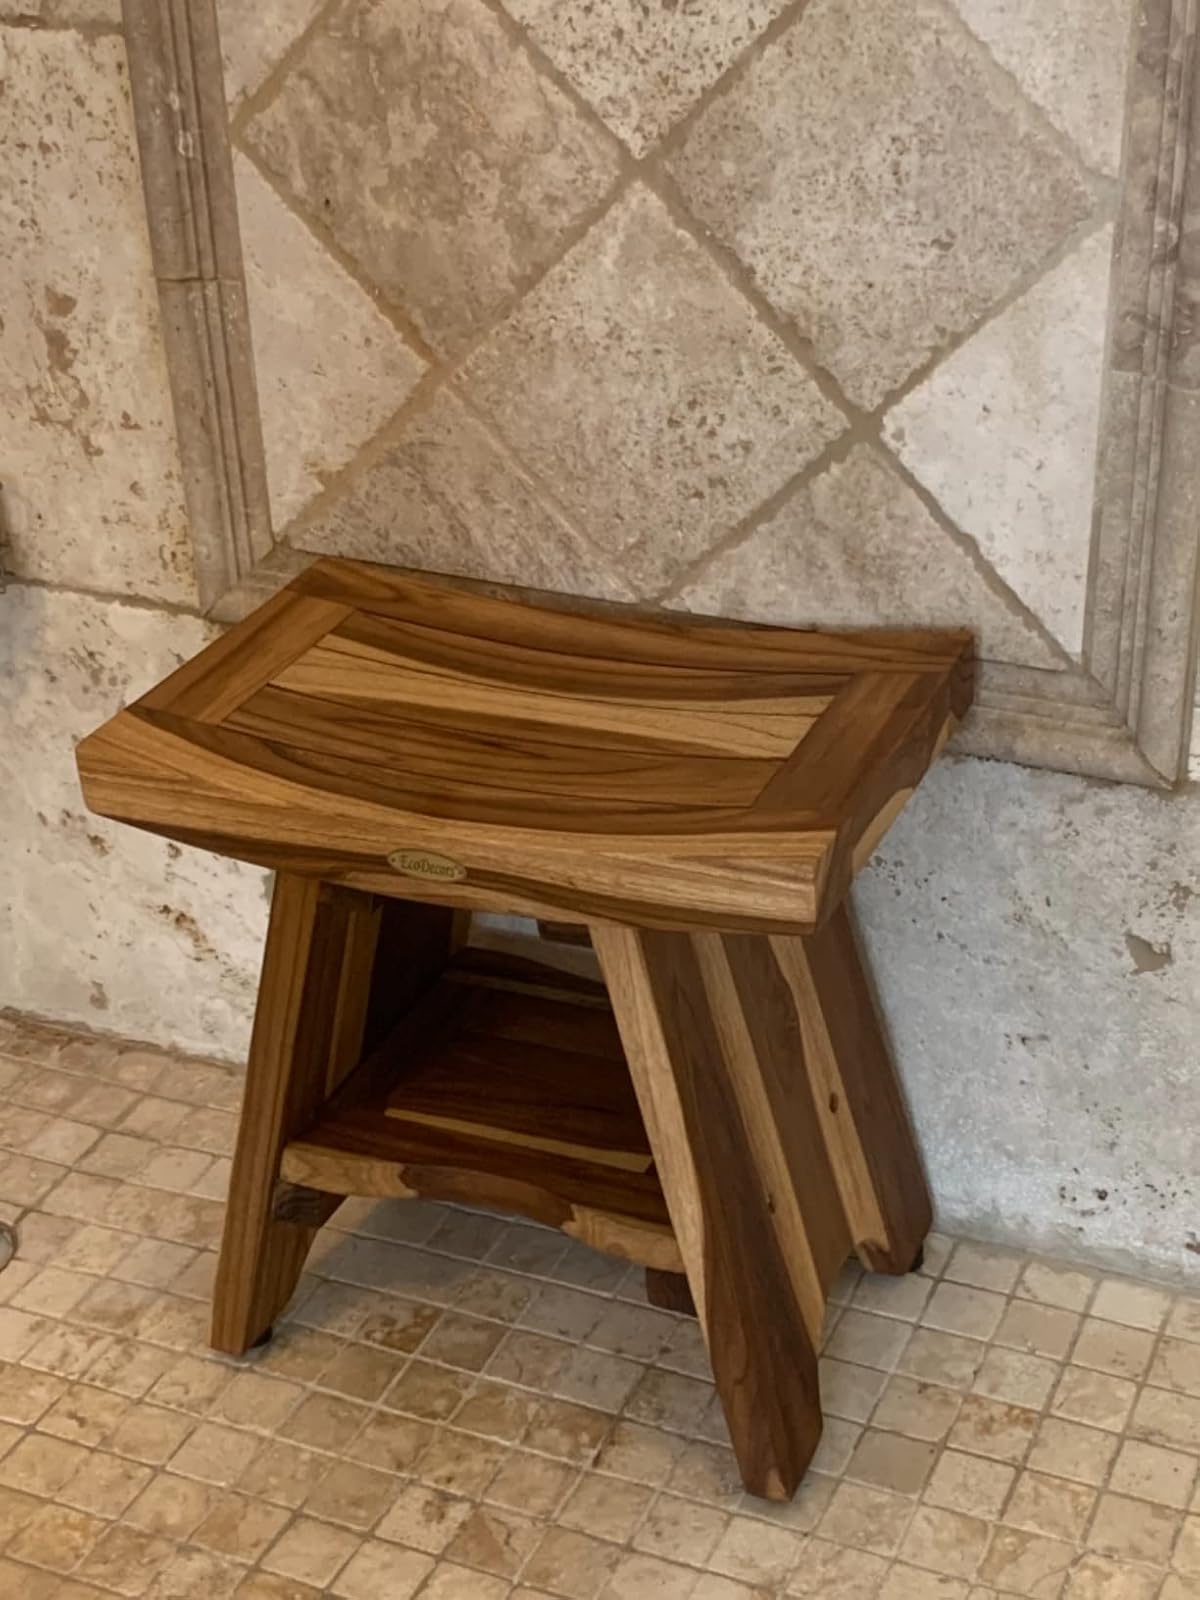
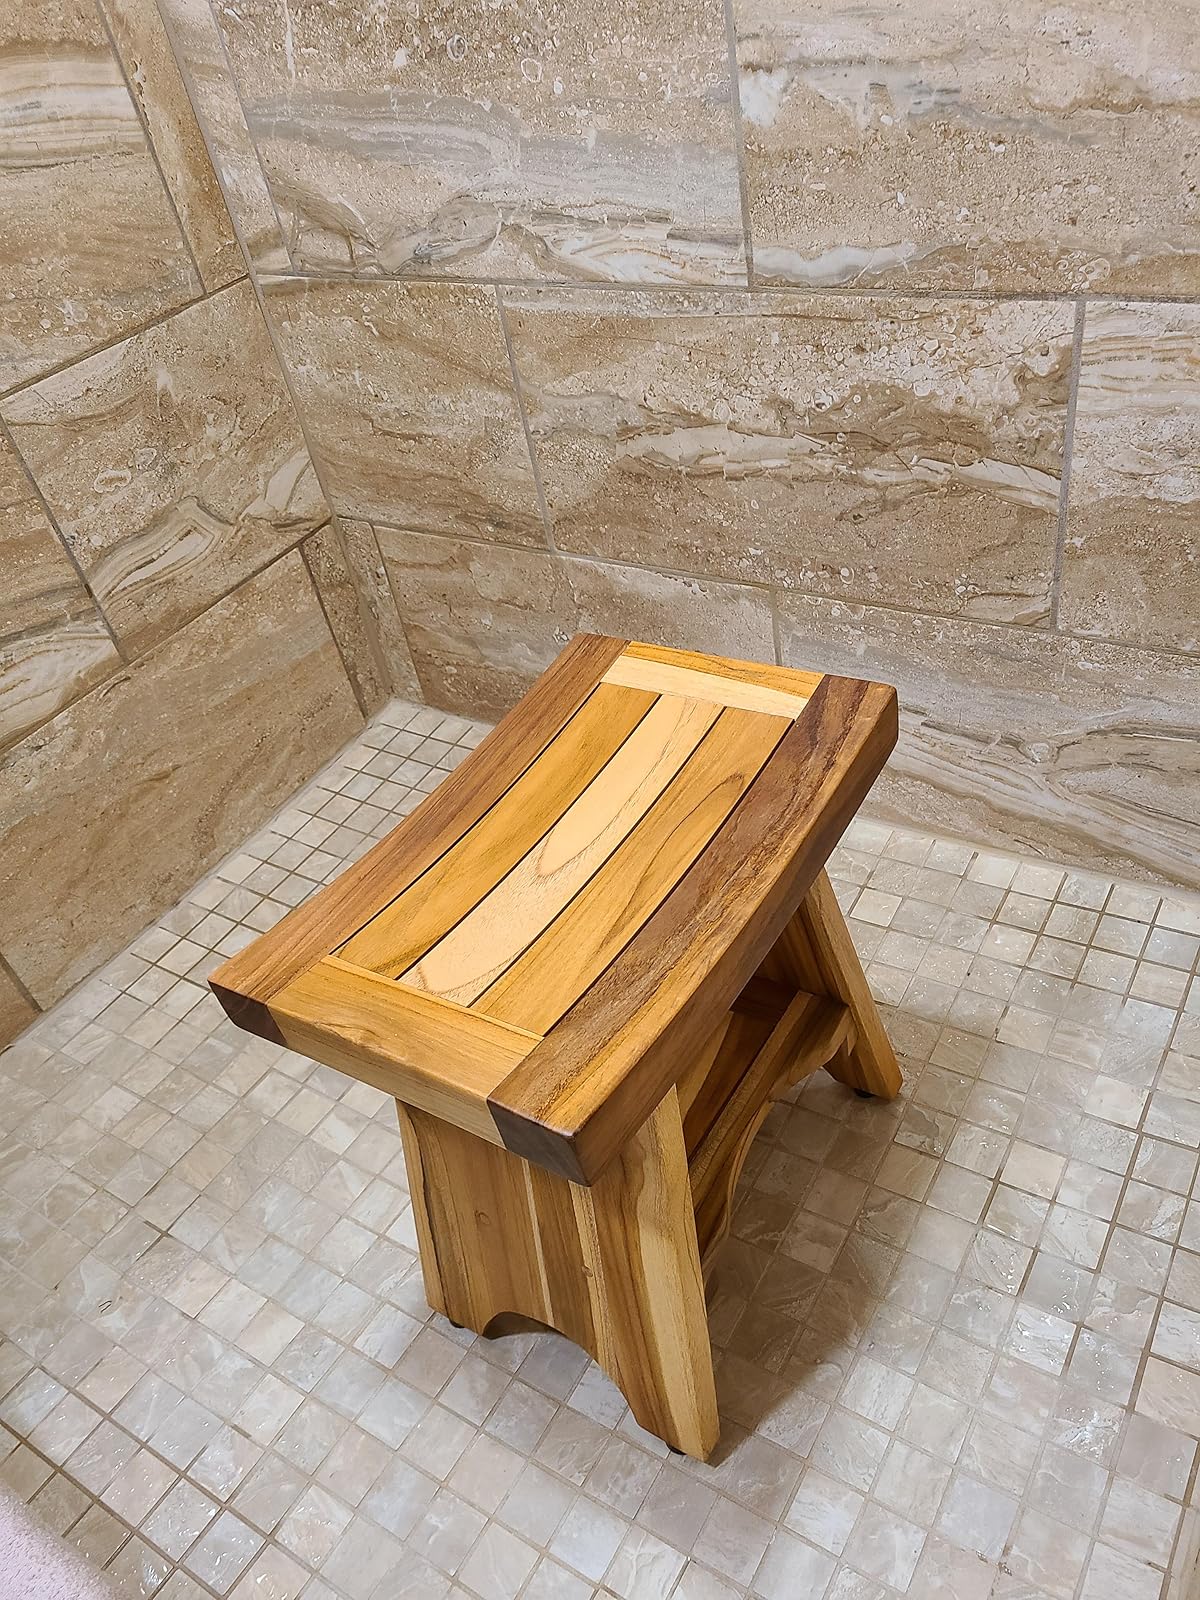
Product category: stool
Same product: yes